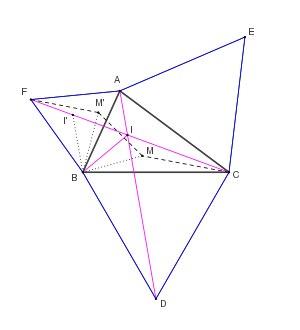
En géométrie euclidienne, le point de Fermat d'un triangle ABC donné est le point I du plan pour lequel la somme IA + IB + IC des distances aux trois sommets du triangle est minimale.